Willem Ignatius Kerricx

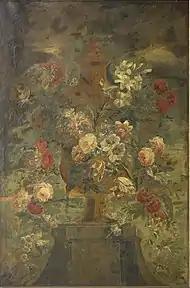
"Still life of flowers"

In 1744 he was put in charge of the decoration project on the occasion of the Joyous Entry into Antwerp of the new governor of the Spanish Netherlands Prince Charles of Lorraine and the Archduchess. He spent all his energy on this project. He contracted pneumonia as a result of overexerting himself during the creation of the triumphal arches for the celebration. He died in Antwerp on 4 January 1745 not long after the festivities had ended. He was buried on 7 January 1745 in the St. Paul's Church in Antwerp, where his father, mother, wife and in-laws were also buried.